Don Garlits

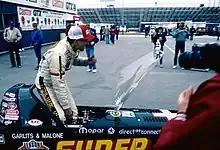
Garlits in 1987

In 1987, Garlits suffered a blowover at the AHRA World Finals in Spokane, Washington. He received several injuries from the resulting crash. Though none were life-threatening, he temporarily retired from active driving and became a color commentator for NHRA telecasts on TNN and NBC. He announced for four seasons, from 1988 through the end of 1991. In December 1991 Garlits came out of retirement to race in the Snowbird Nationals, but his comeback was to be short-lived. "Big Daddy" retired again before the end of the 1992 season because of a detached retina, a product of the 4g deceleration produced by a Top Fuel Dragster's braking parachutes.